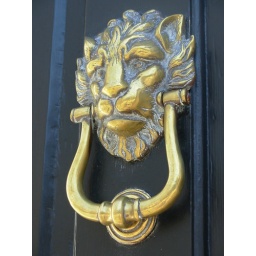
A beautiful lion door knocker I came across in Charleston